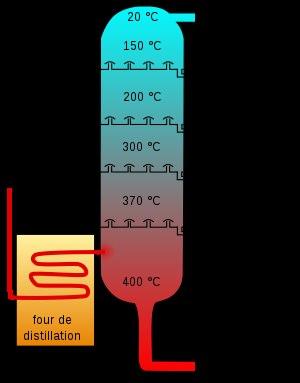
Le raffinage du pétrole désigne l'ensemble des traitements et transformations visant à tirer du pétrole le maximum de produits à haute valeur commerciale. Selon l'objectif visé, en général, ces procédés sont réunis dans une raffinerie.